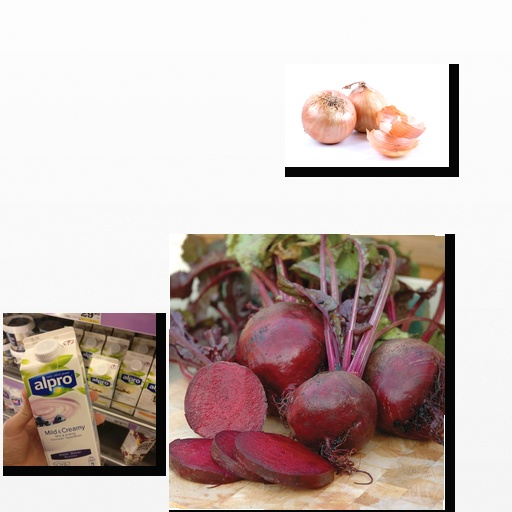
Food items: blueberry_soy_yogurt, onion, beetroot